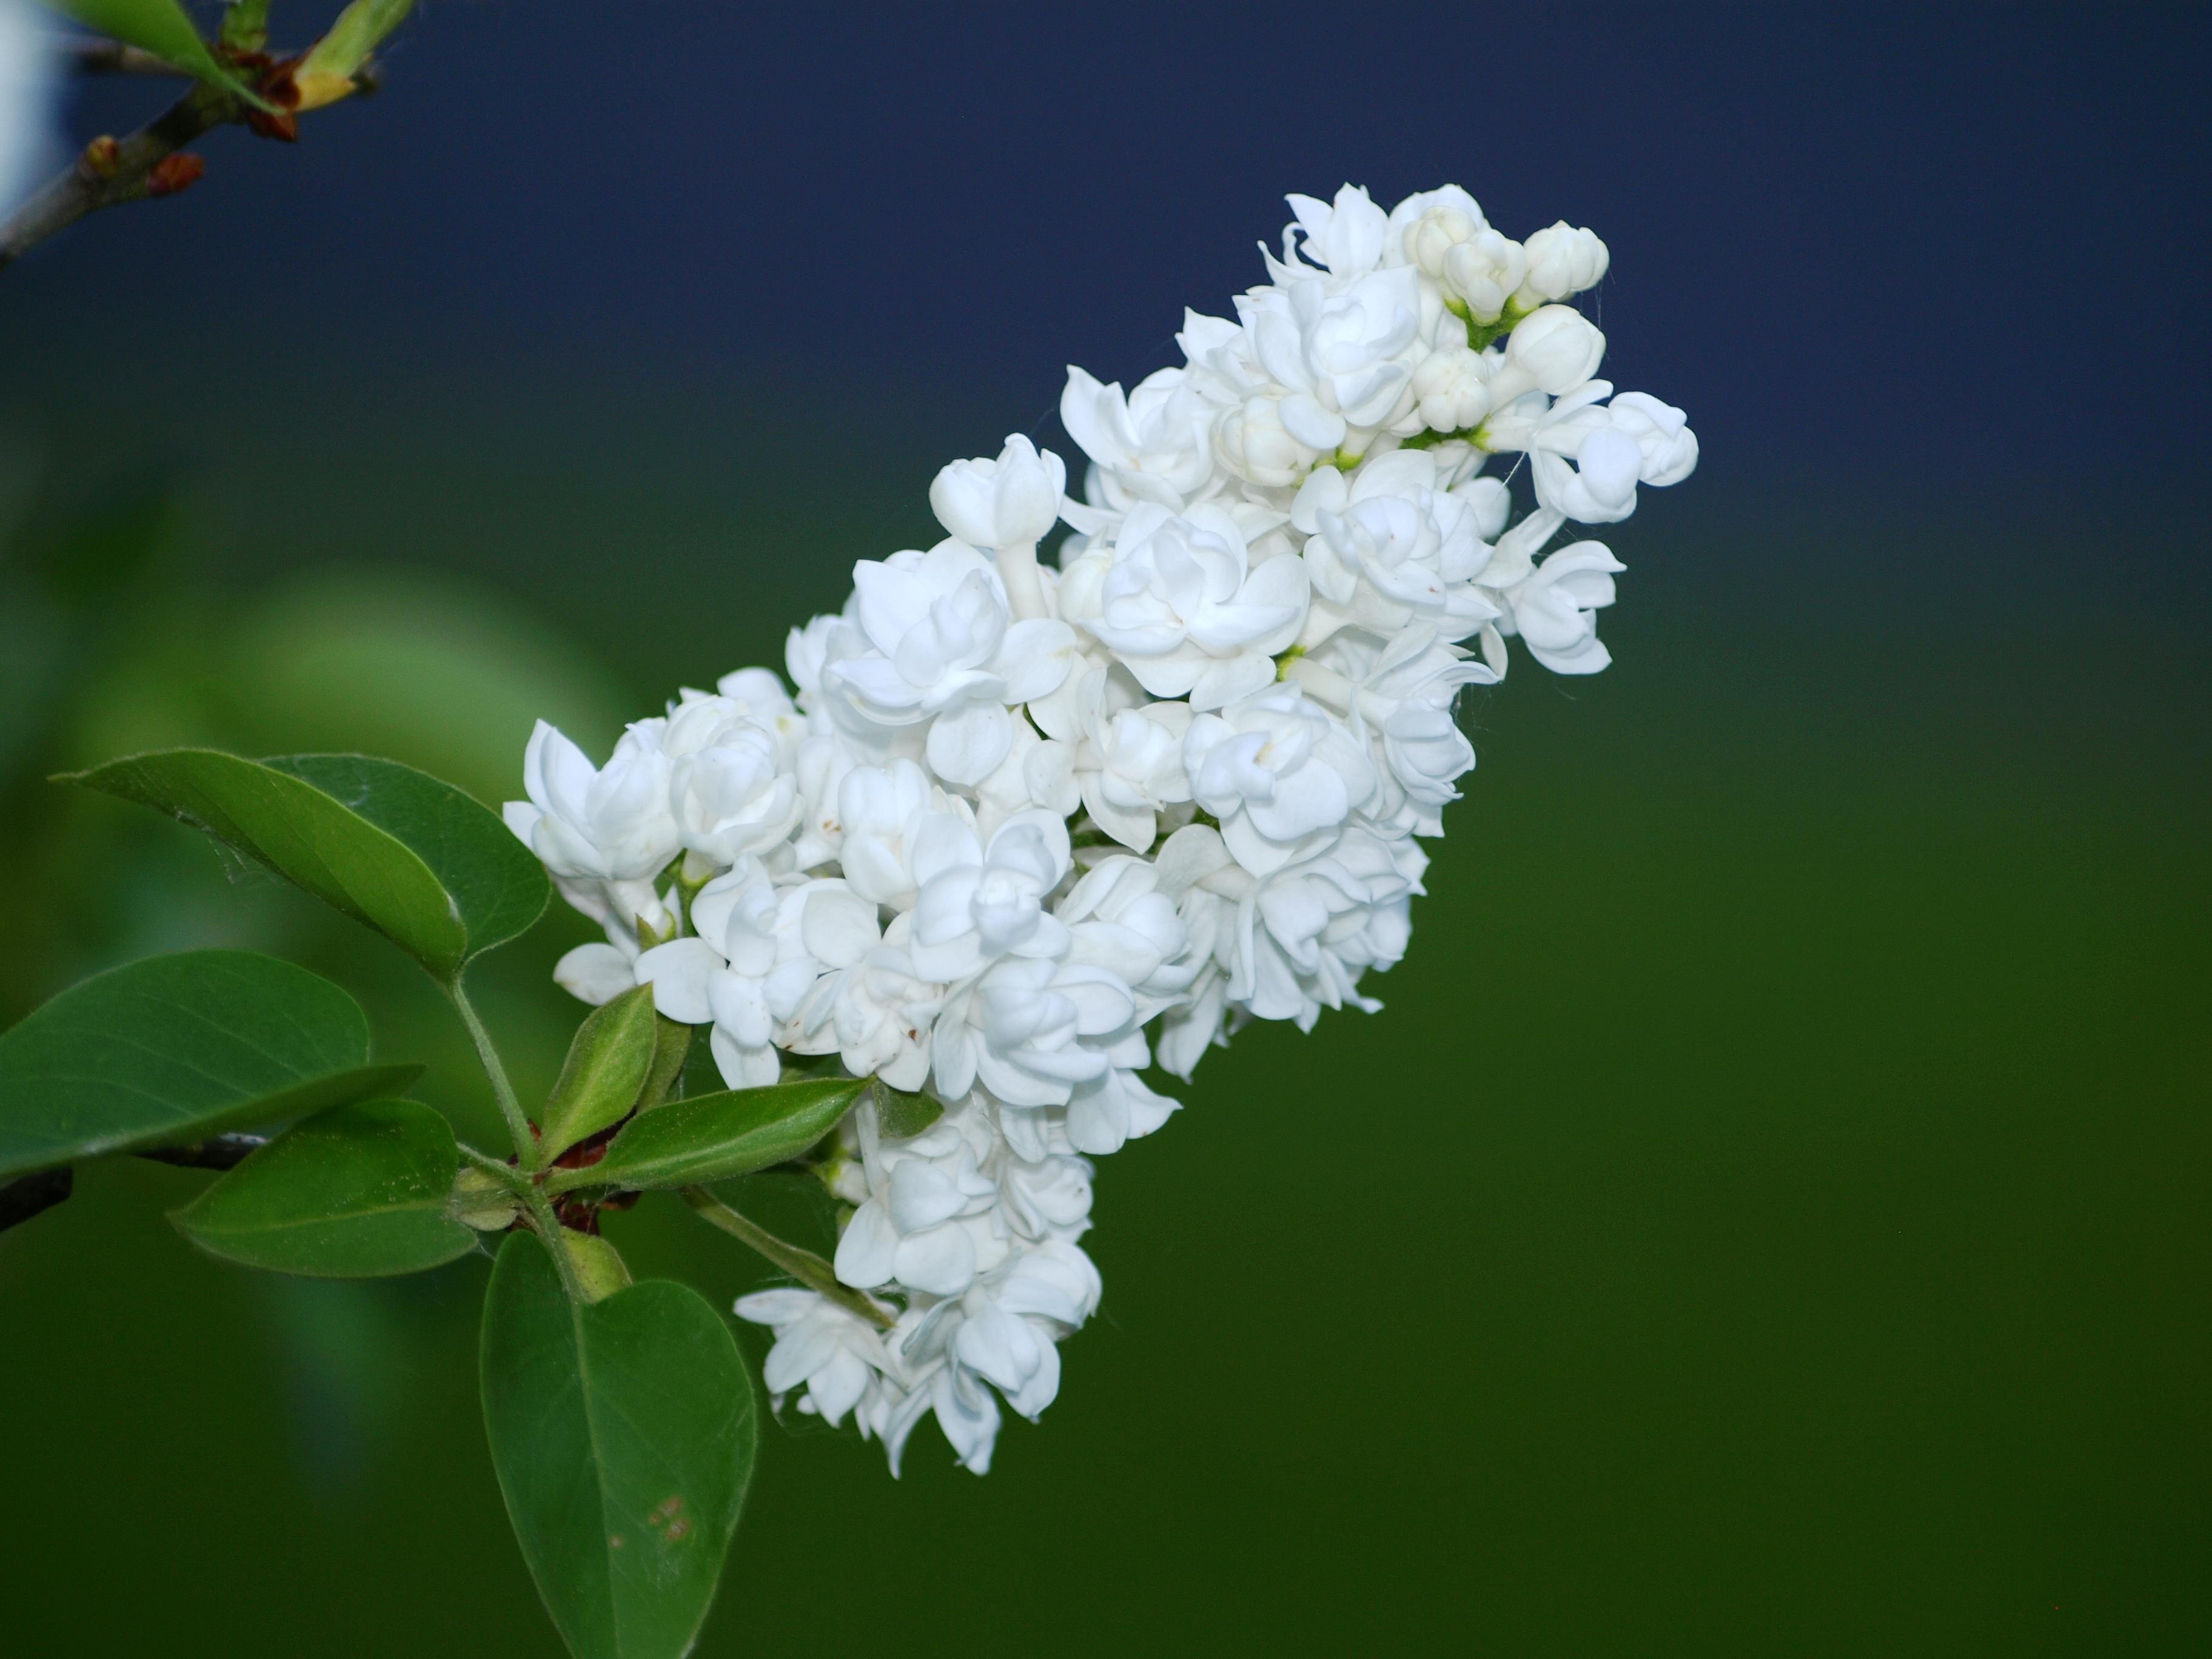
nature, branch, blossom, plant, white, leaf, flower, petal, green, botany, flora, wildflower, shrub, lilac, macro photography, jasmine, lilac flower, flowering plant, lilac umbels, land plant, fliederblueten